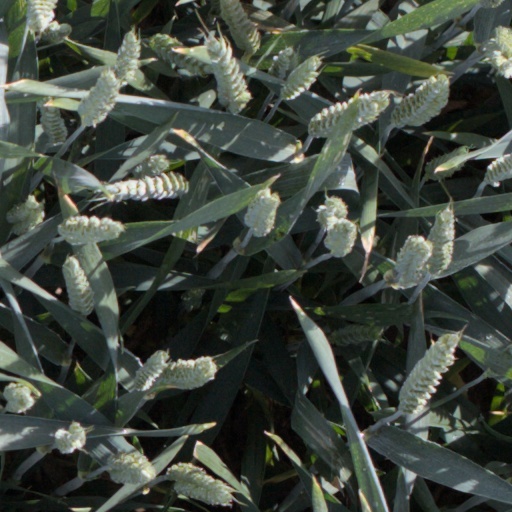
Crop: wheat